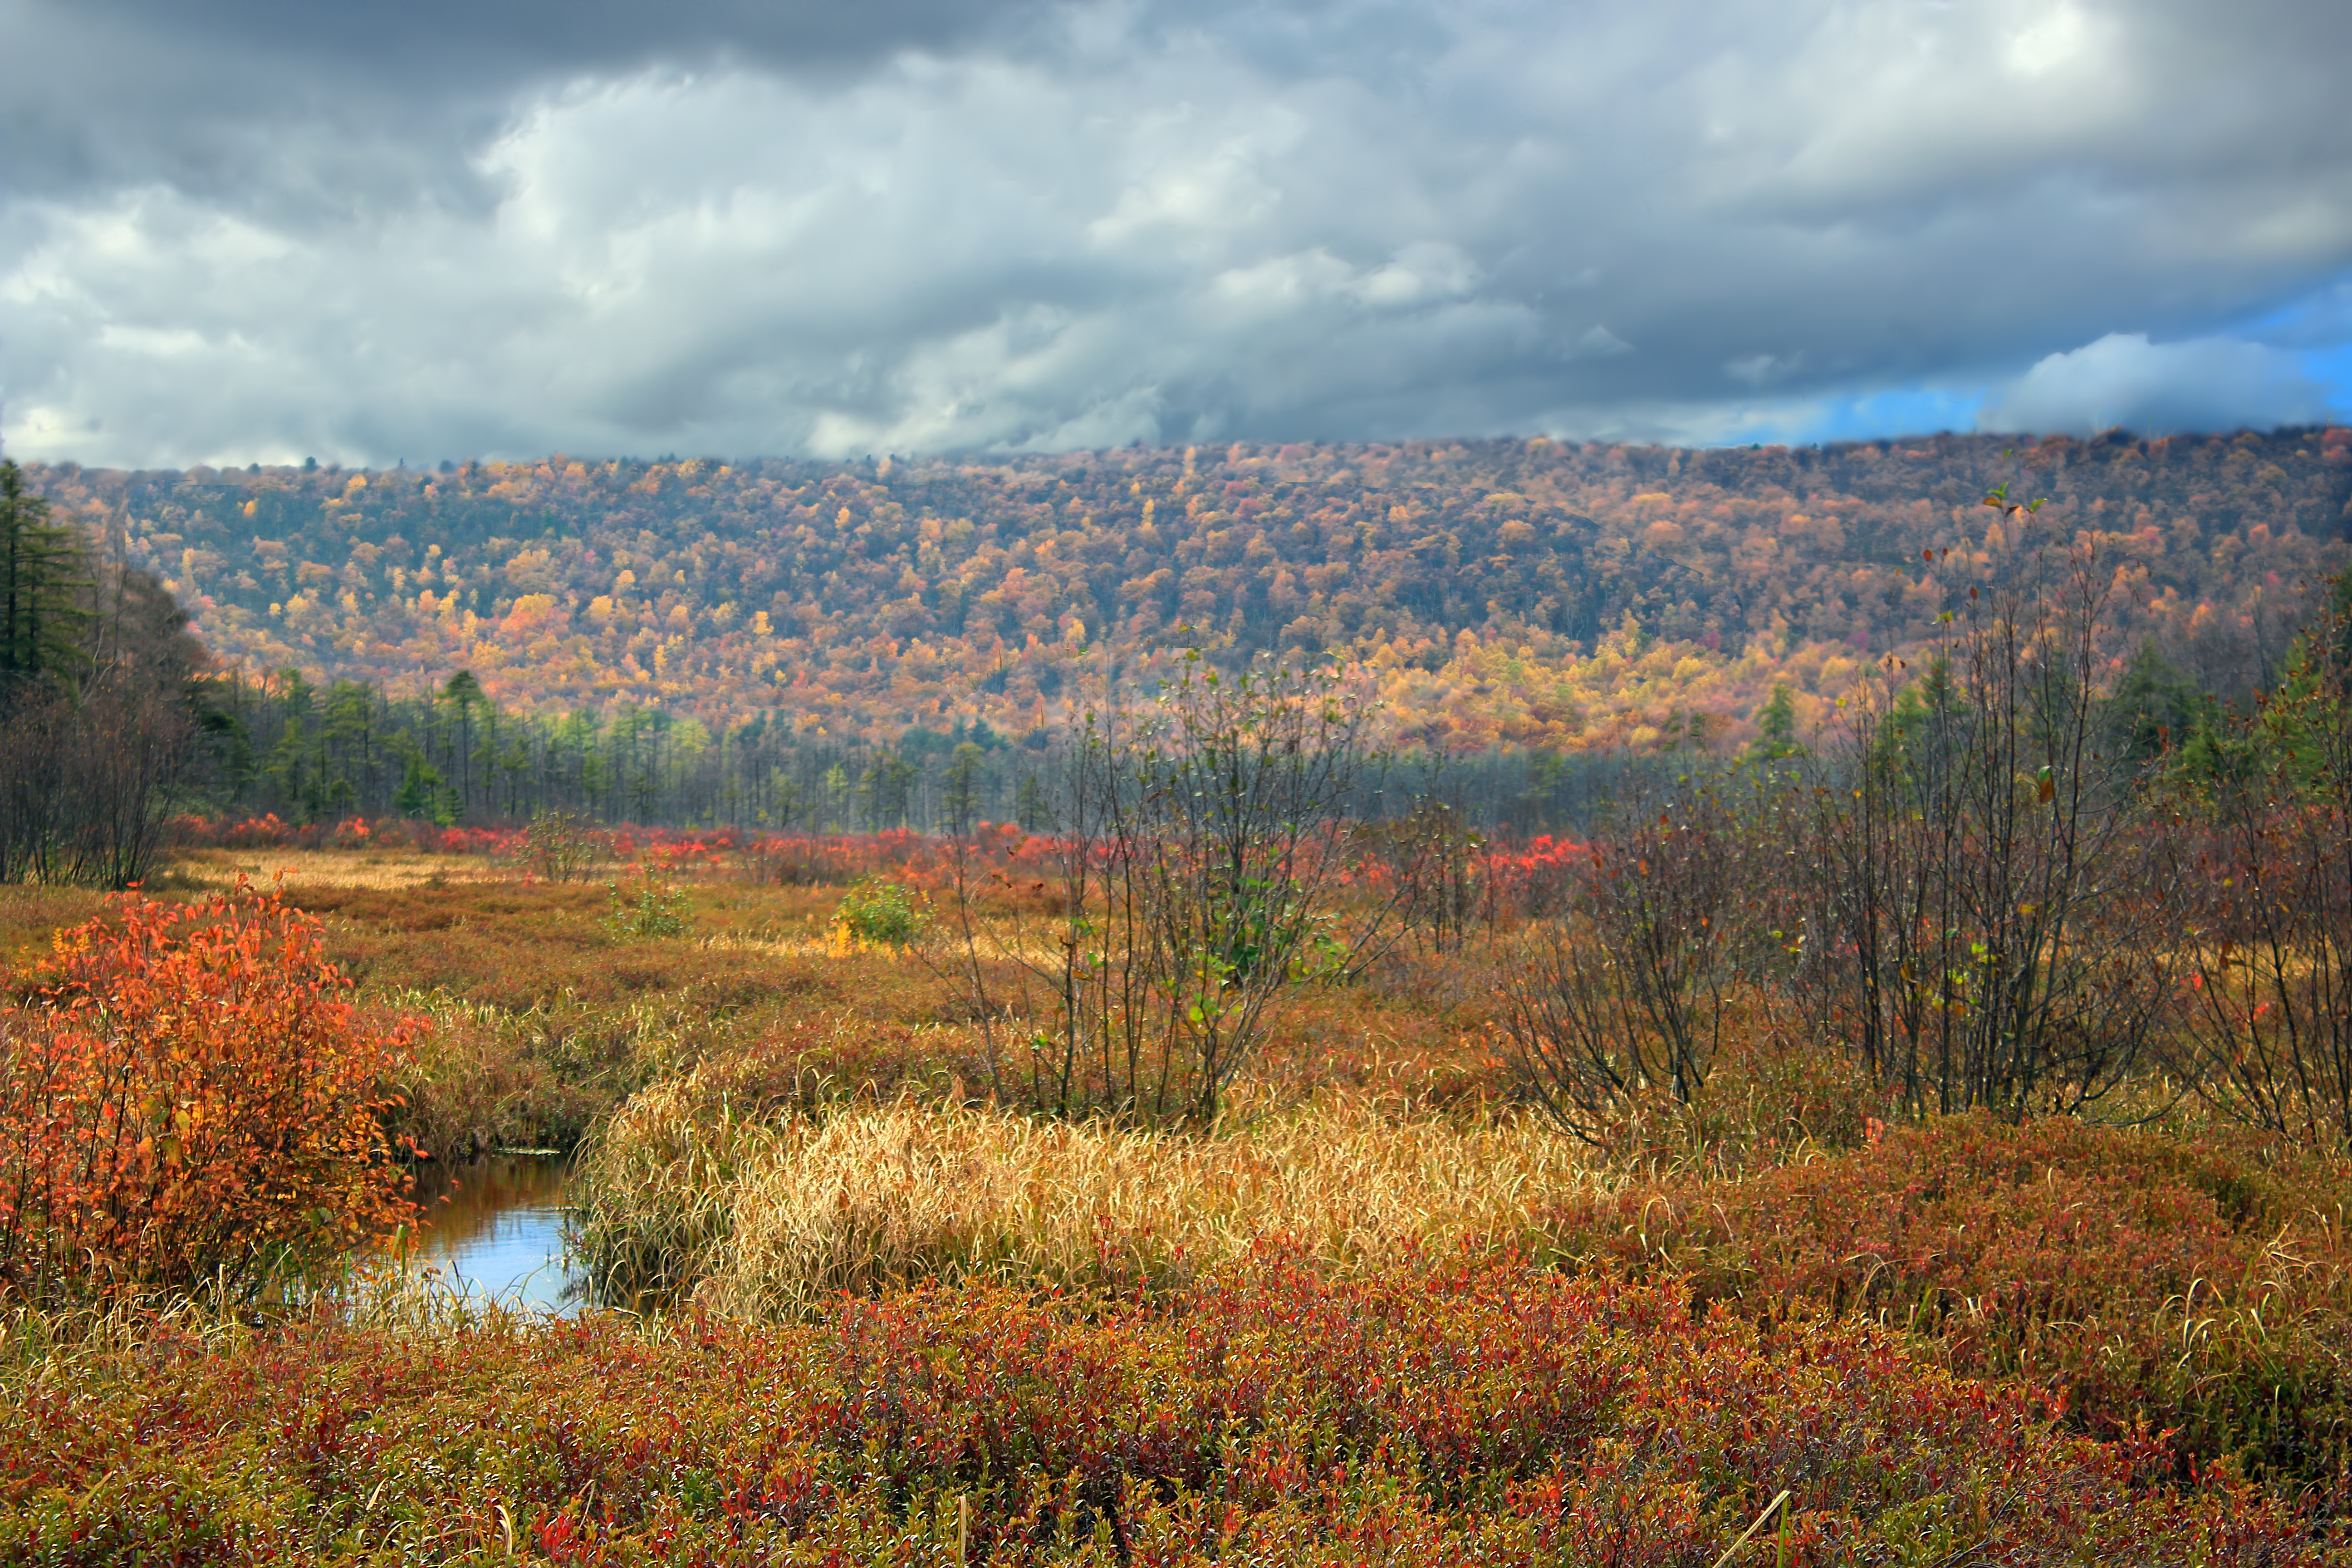
landscape, tree, nature, forest, grass, creek, wilderness, mountain, plant, sky, meadow, prairie, morning, leaf, hill, flower, lake, foliage, stream, autumn, overcast, season, ridge, wildflower, hills, clouds, mountains, grassland, vegetation, appalachianmountains, heaths, wetland, pennsylvania, centrecounty, sedges, bog, huntingdoncounty, rothrockstateforest, bearmeadowsnaturalarea, sinkingcreek, plateau, woodland, habitat, ecosystem, tundra, rural area, natural environment, atmospheric phenomenon, woody plant